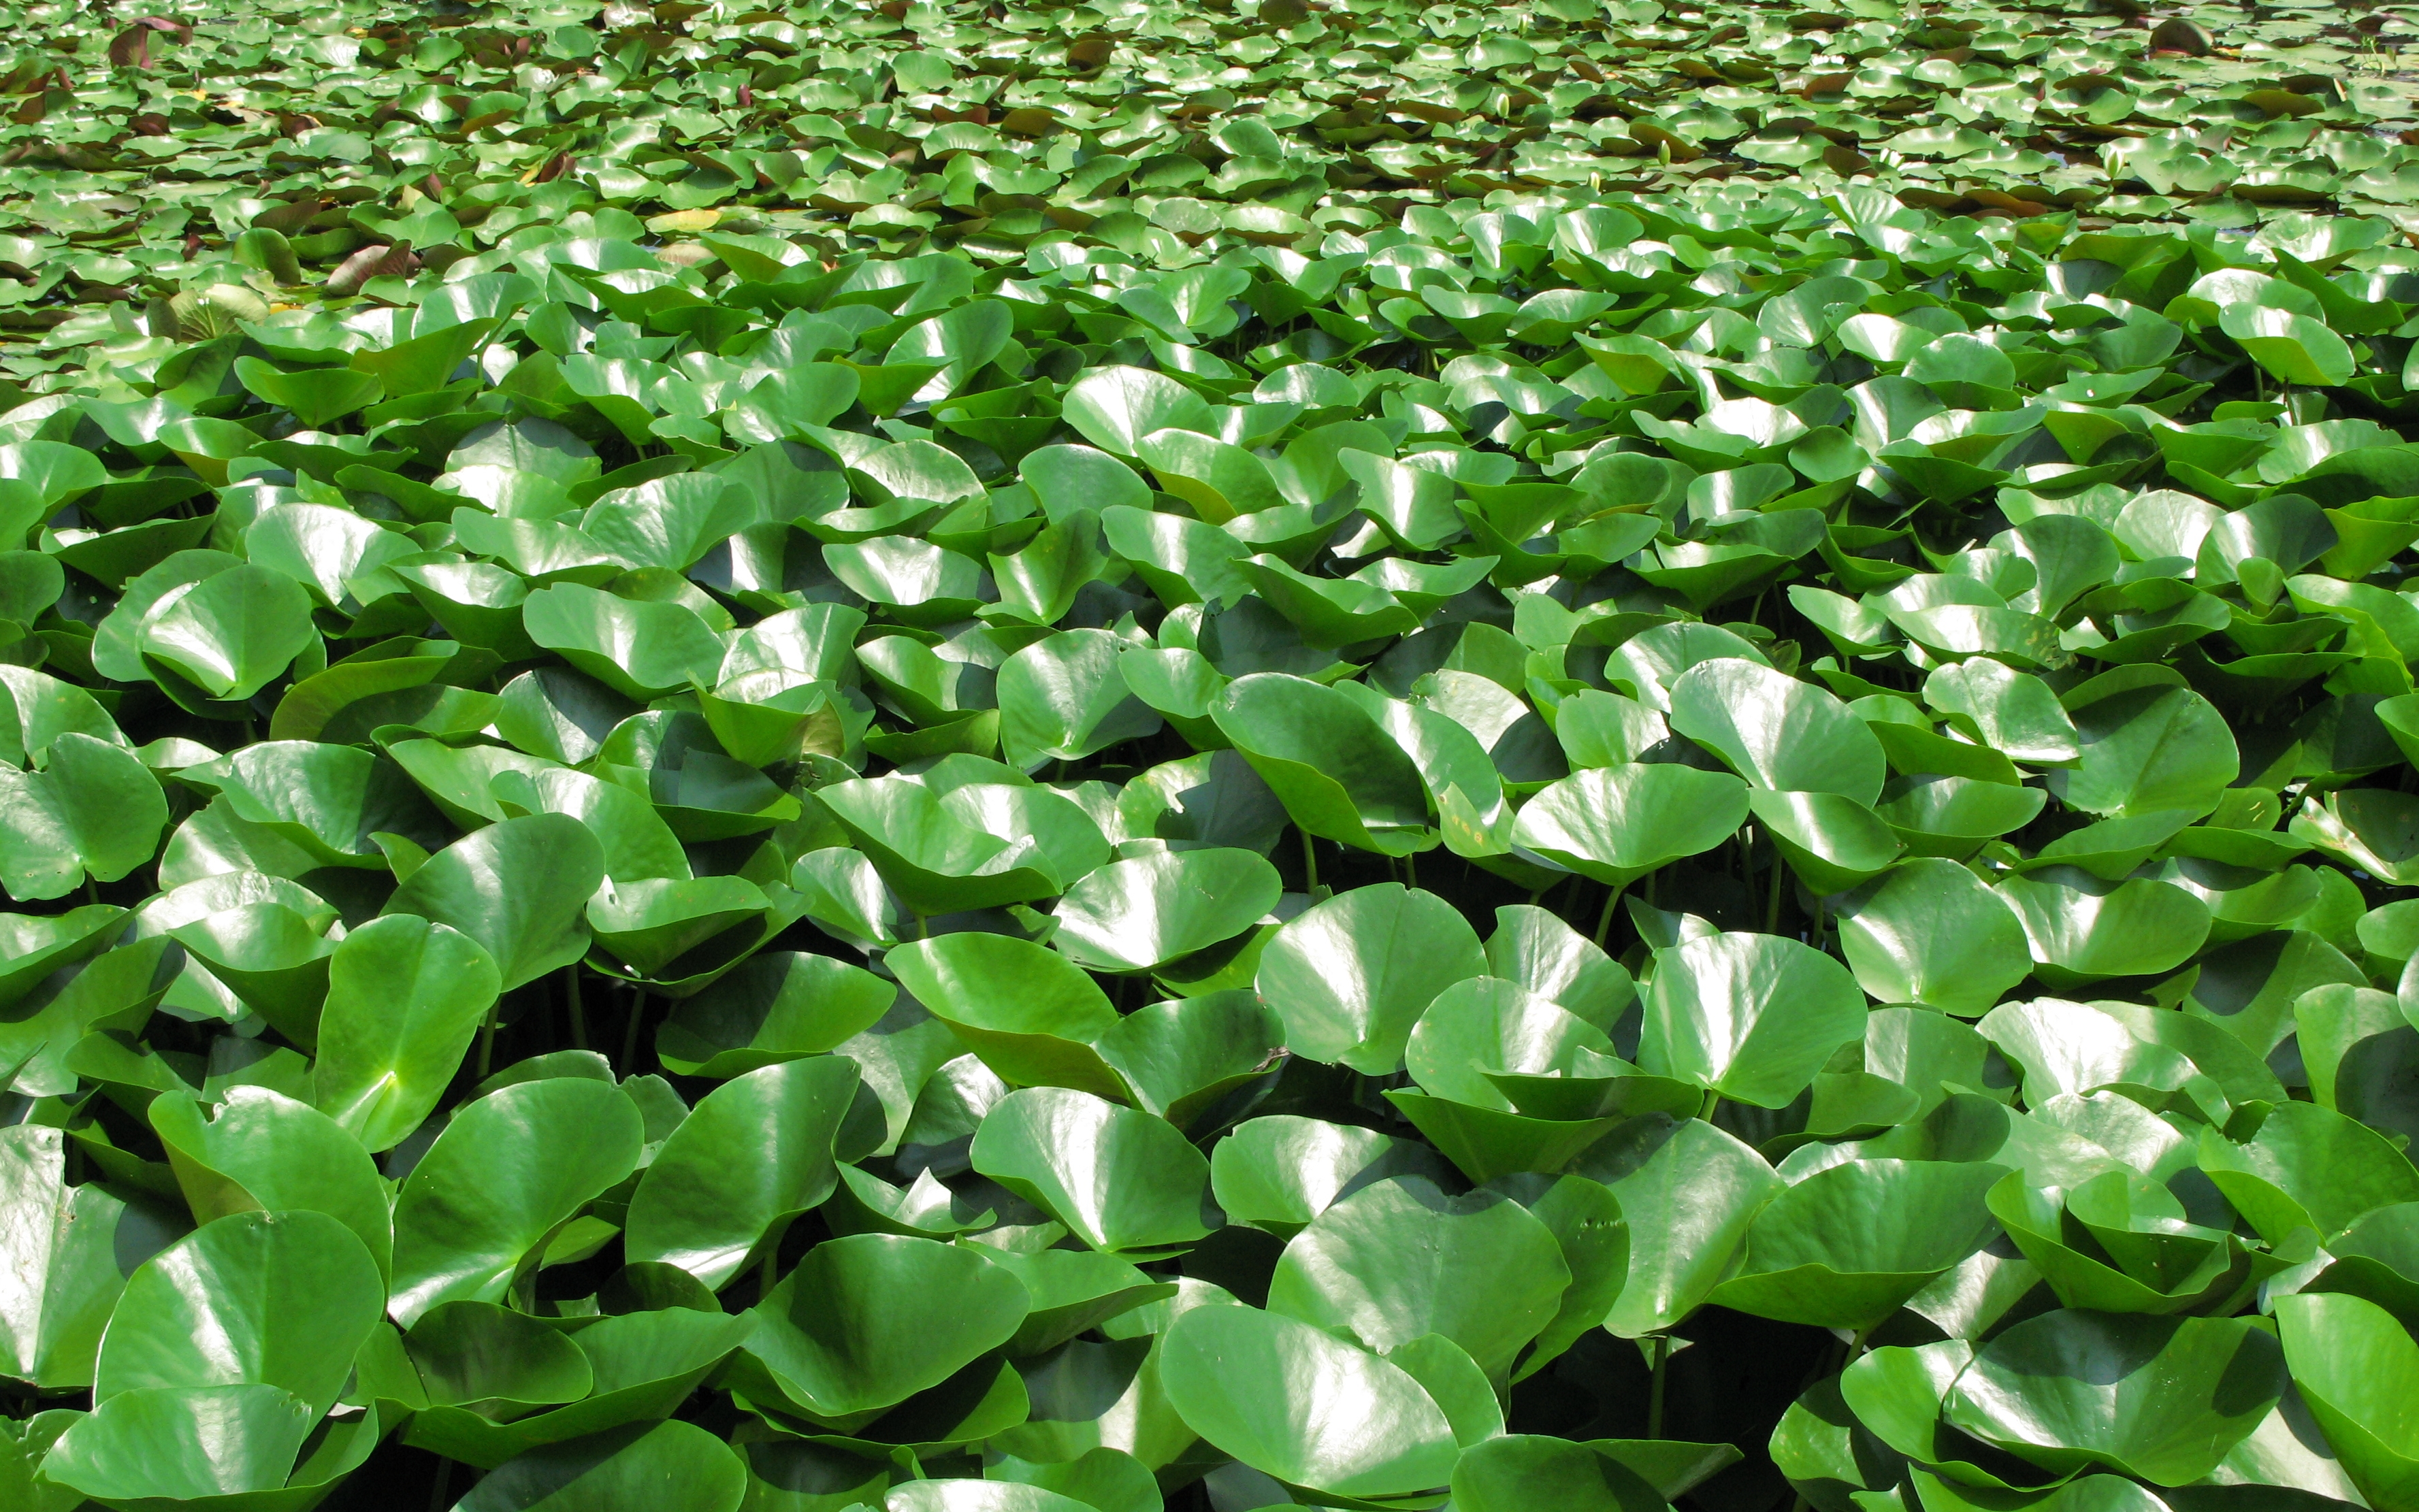
water, grass, plant, lawn, leaf, flower, foliage, pattern, green, high, produce, botany, aquatic plant, background, wallpaper, hires, lily, hi, res, nymphaea, g7